Joseph Boyer

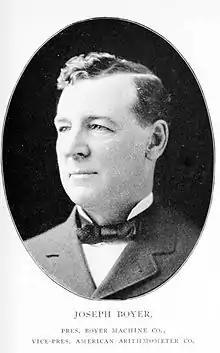

Joseph E. Boyer (c. 1848 – October 24, 1930) was an American inventor and computer industrialist.